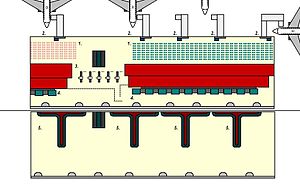
Lufthavnsterminal / Design
Typisk design sf en lufthavnsterminal, med afgangsområdet (øverste del af tegning) og ankomstområdet. 1. Venteområde, lounge og butikker. 2. Gates og jet bridges. 3. Security. 4 Baggage Check-in. 5. Baggage karrusel
En lufthavnsterminal er en bygning i lufthavne der indeholder de faciliteter der skal til for at passagerer kan flyttes fra landstransport til adgangen til om bord- og afstigningen af et fly.